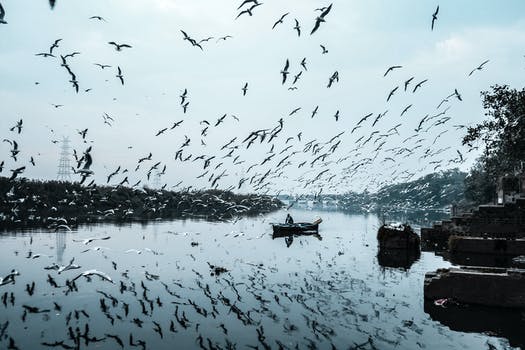
Label: No Watermark